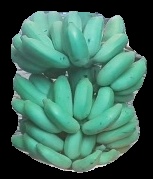
Variety: elakki-bale
Grade: grade2